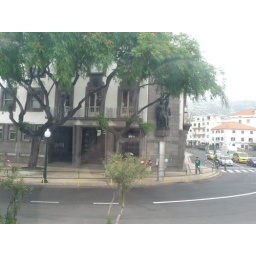
A street seen from our tour bus in the city of Funchal on the island of Madeira, Portugal